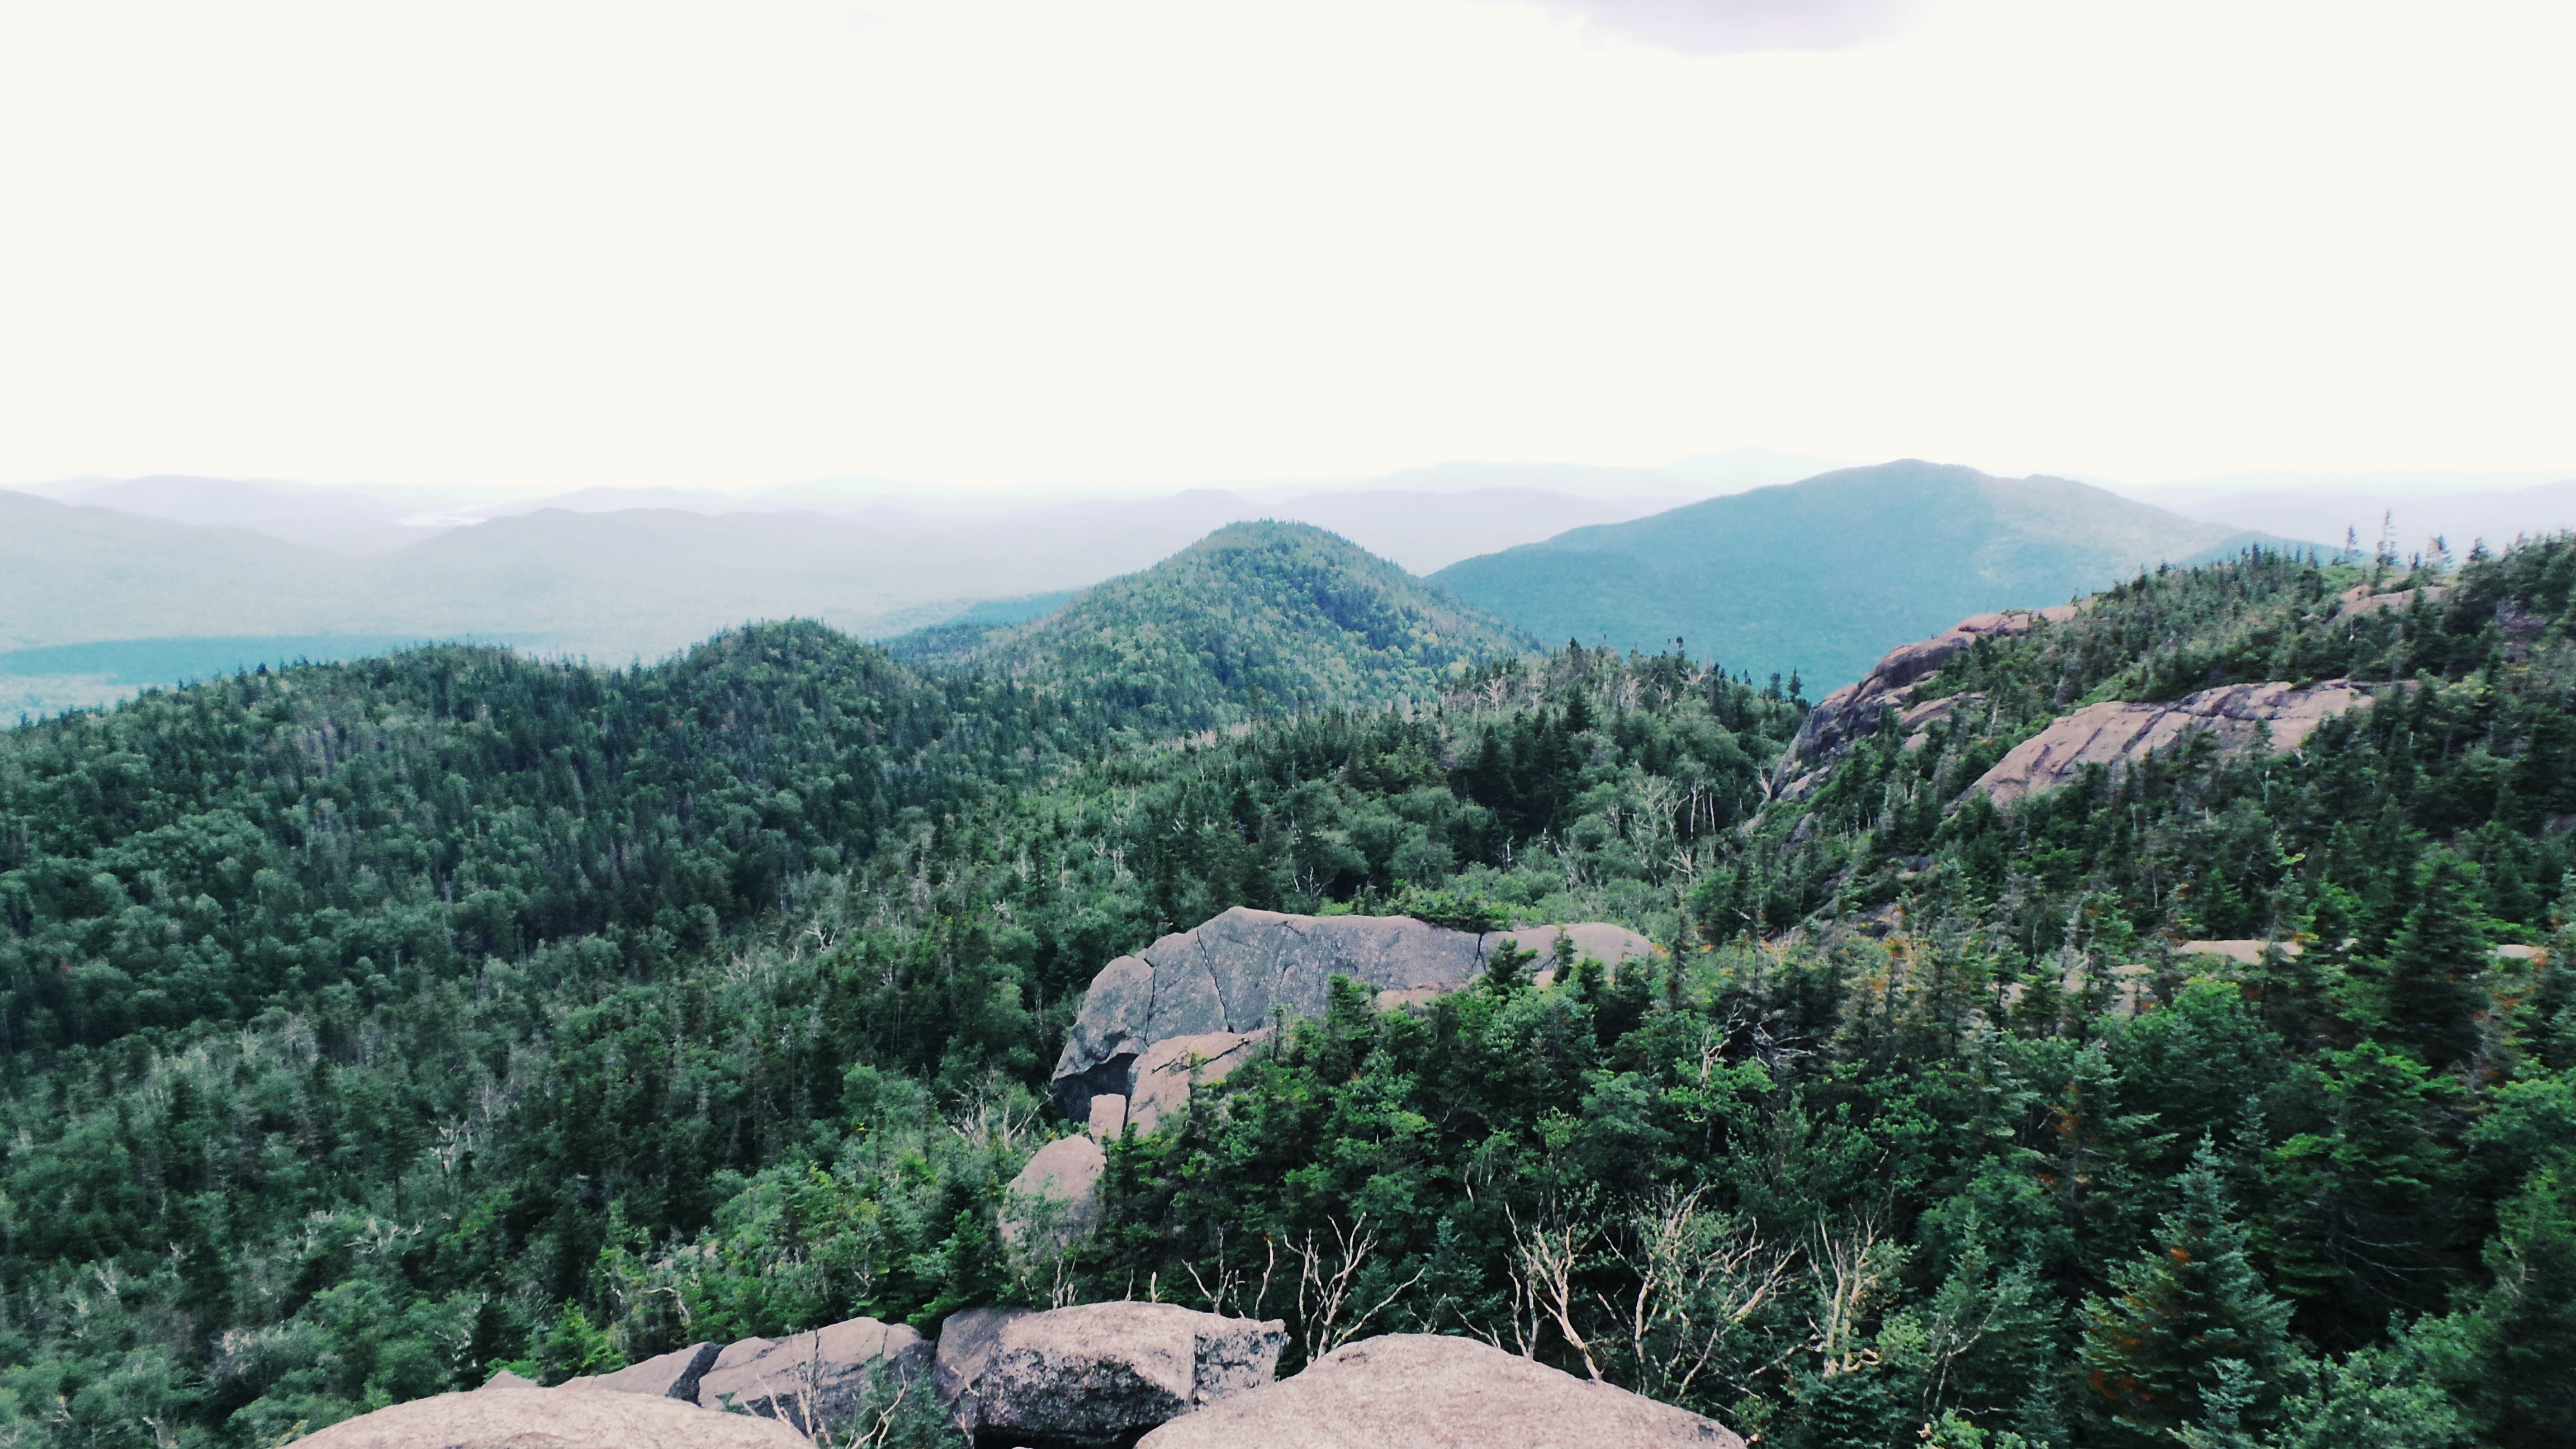
forest, wilderness, mountain, trail, hill, valley, mountain range, ridge, vegetation, plateau, ecosystem, hill station, biome, mountainous landforms, temperate coniferous forest